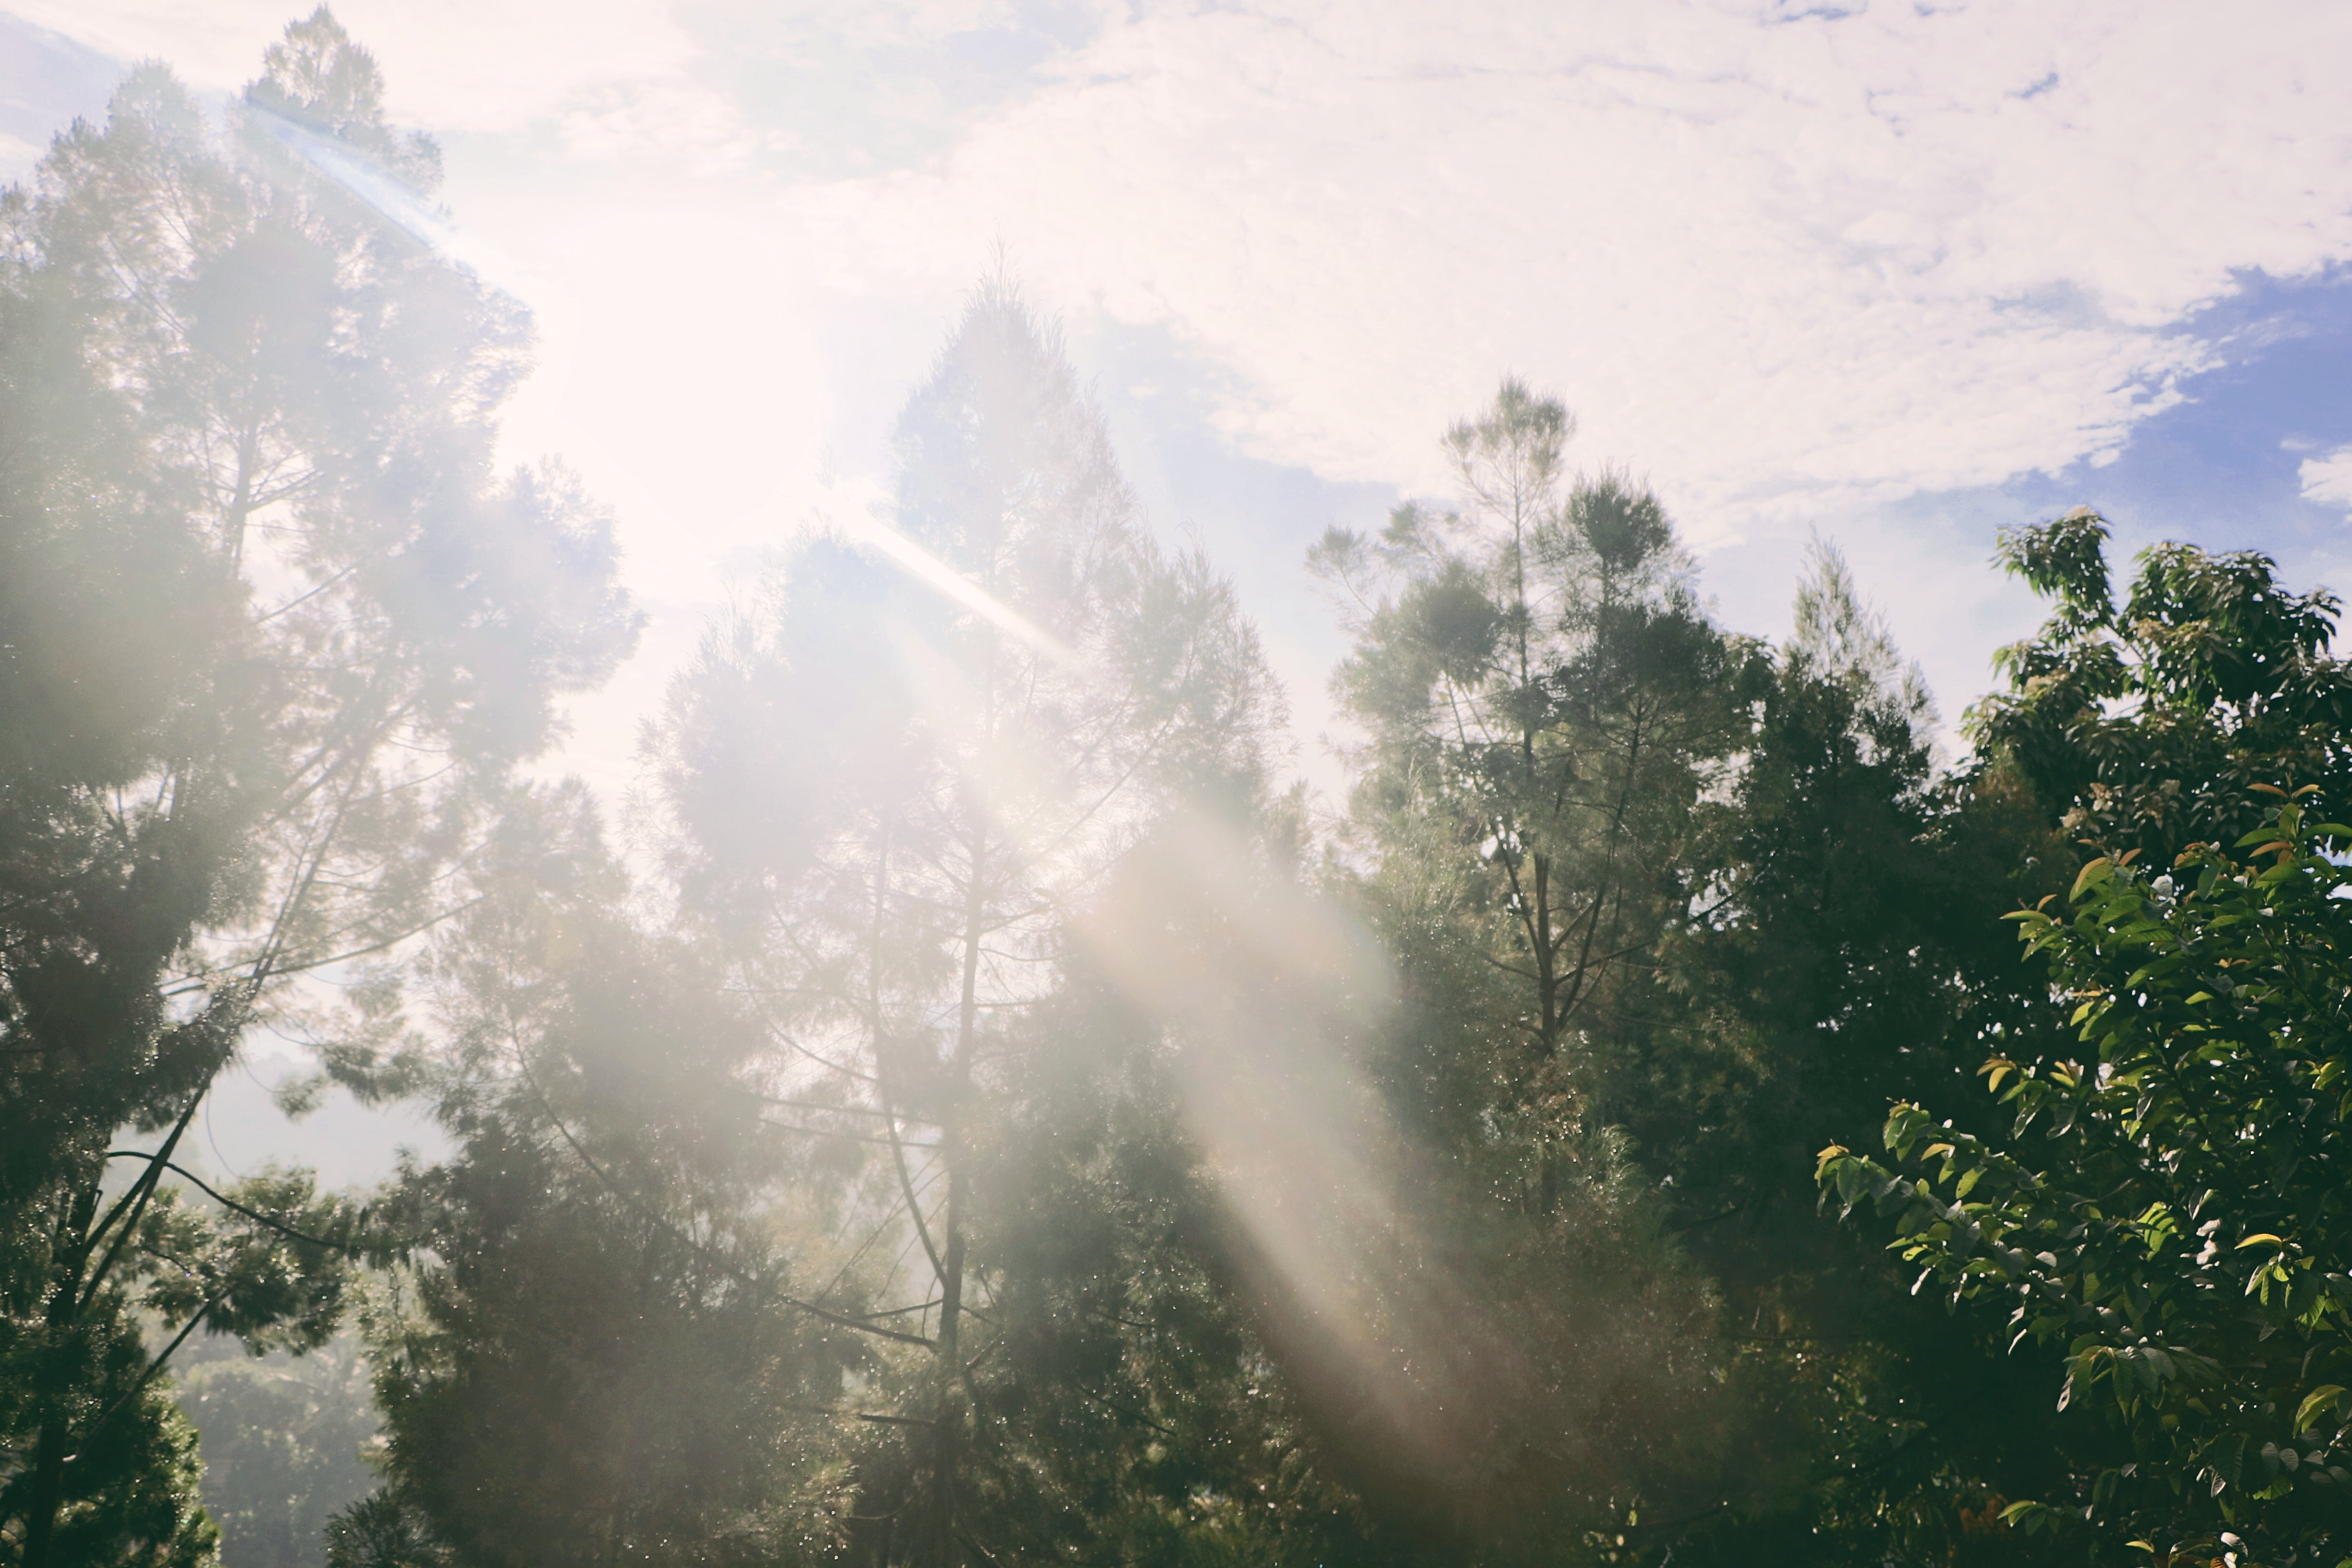
sky, atmospheric phenomenon, nature, sunlight, vegetation, tree, green, light, morning, daytime, natural landscape, natural environment, cloud, biome, forest, atmosphere, haze, mist, fog, leaf, jungle, tropical and subtropical coniferous forests, plant, rainforest, landscape, temperate coniferous forest, temperate broadleaf and mixed forest, old growth forest, meteorological phenomenon